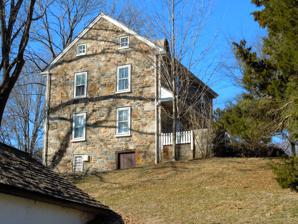
Building: Deery Family Homestead
Country: United States of America
Year built: 1819
Historic district in Pennsylvania, United States United States historic place Deery Family Homestead U.S. National Register of Historic Places U.S. Historic district George Deery House, March 2011 Show map of Pennsylvania Show map of the United States Location West of Phoenixville, West Vincent Township, Pennsylvania Coordinates 40°6′47″N 75°36′32″W / 40.11306°N 75.60889°W / 40.11306; -75.60889 Area 115 acres (47 ha) Built 1750 NRHP reference No. 77001153 Added to NRHP December 23, 1977 Deery Family Homestead is a historic farm and national historic district located in West Vincent Township , Chester County, Pennsylvania . The district includes 10 contributing buildings on a self-sustaining family compound. The buildings include the following on the Main Farm: the main house, large stone and frame bank barn (1819), and stone and frame wagon shed.  On the Henry Derry Farm are the main house, smaller house, root cellar, large stone bank barn , and two small stone buildings.  The district also includes the George Deery House (bef. 1819) and Tenant House. It was added to the National Register of Historic Places in 1977. References